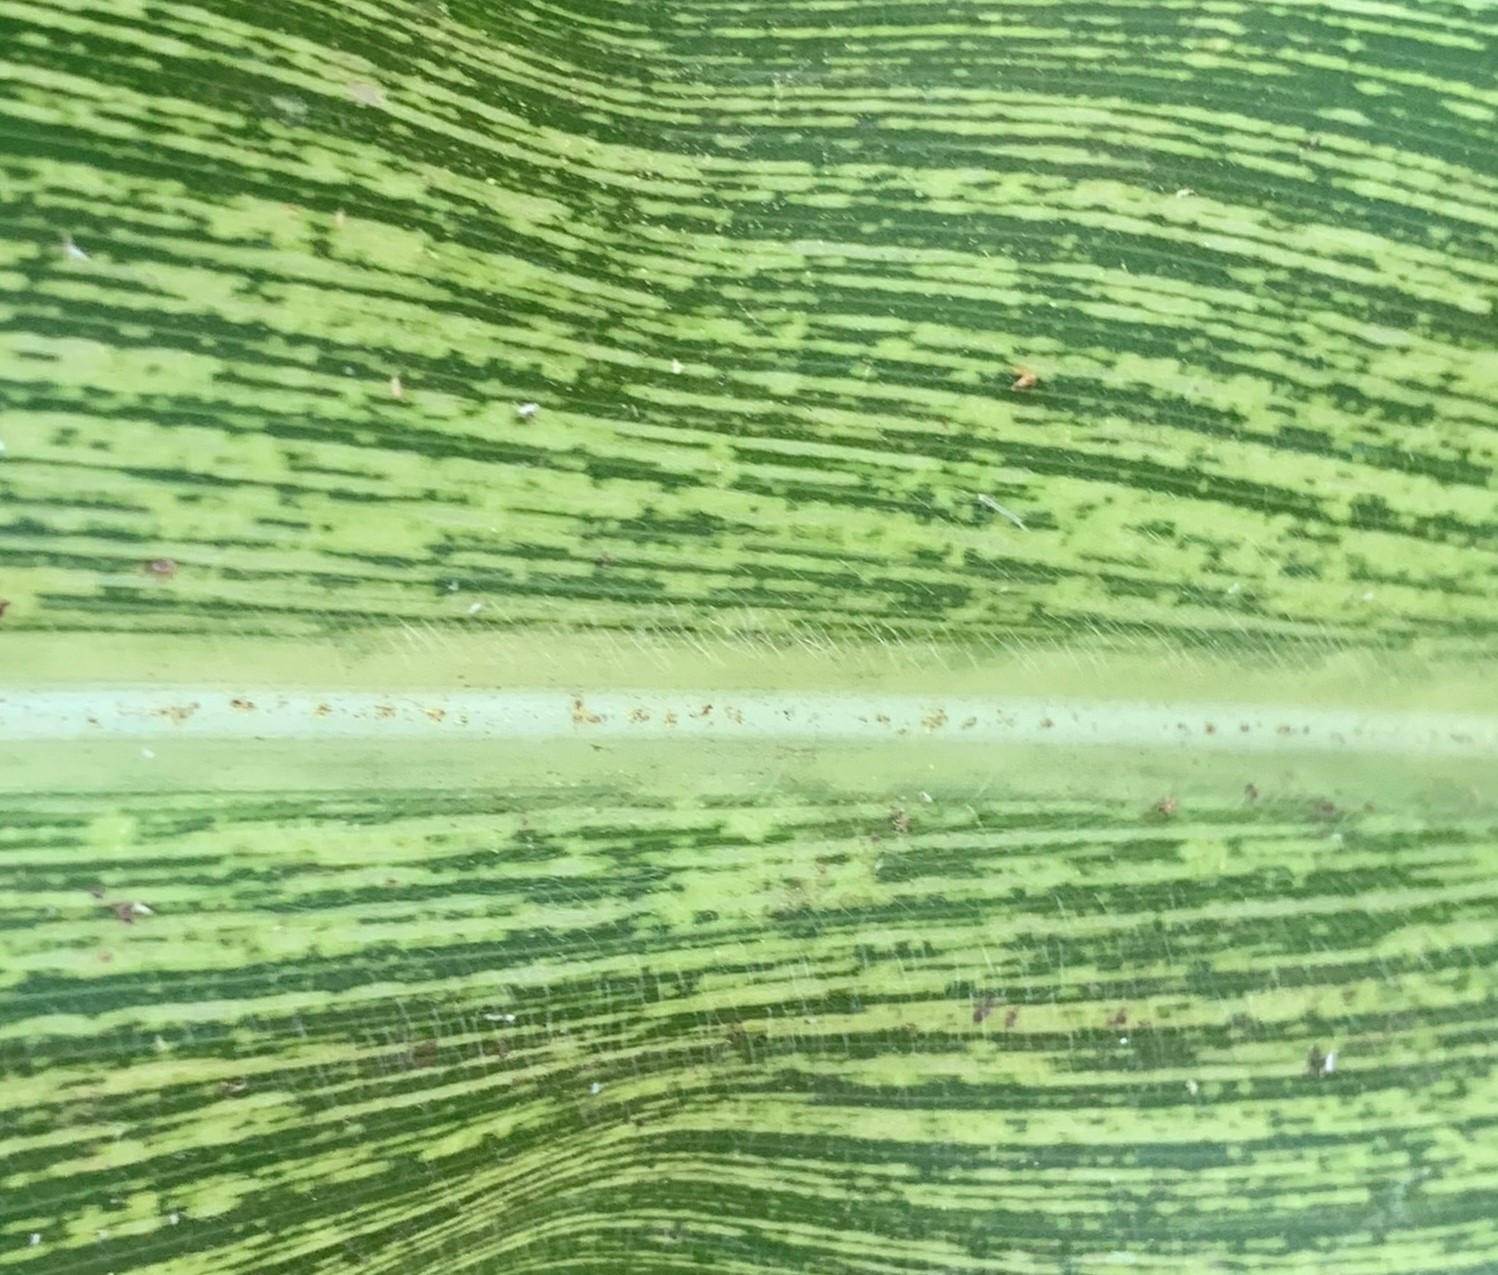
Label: MSV